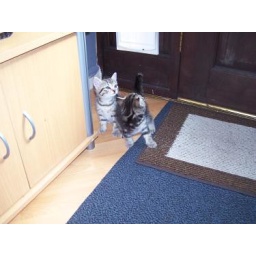
Smudge and Tiger, Totnes, As we fill the bowl the Kittens come running in from what ever they are doing.